Forumi Rinor i Partisë Demokratike

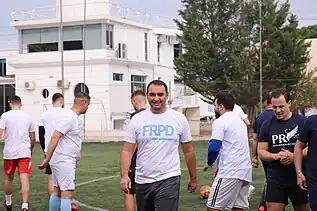
FRPD leader at the time Belind Këlliçi at a football match against the Republican Party Youth Forum in 2020

FRPD, created in the fall of 1991 by founding students of the Democratic Party and active participants in the student movement of December '90, FRPD was considered the first youth political organization created in the scene of Albanian pluralism, which it had included in its membership young democrats from the age 16 to 35 years old. Originally the Democratic Party was a party that had a catch all movement of Liberals and Conservatives. However, much of the liberal wing of the Democratic party of Albania would join Neritan Ceka to create the Democratic Alliance party. The FRPD since 2013 continues to protest against the ruling party of Albania. Such as calling for the Removal of Edi Rama.